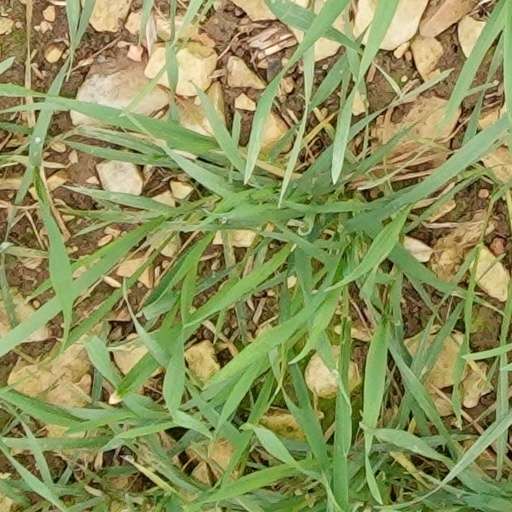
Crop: wheat